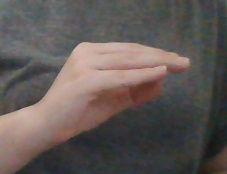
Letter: jeem